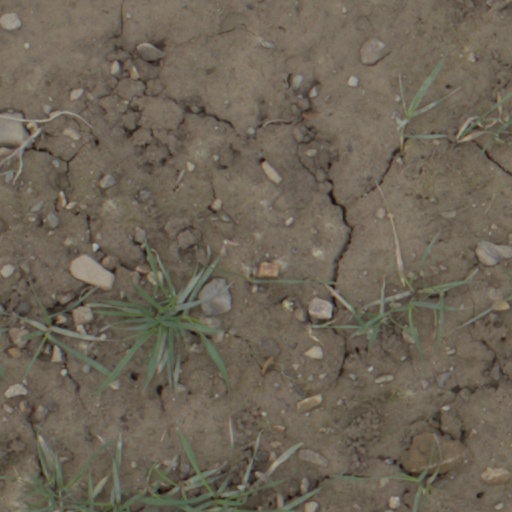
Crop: wheat